Ganja & Hess

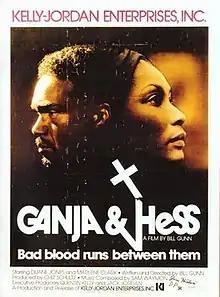
Film poster

Ganja & Hess is a 1973 American black horror film written and directed by Bill Gunn and starring Marlene Clark and Duane Jones. The film follows the exploits of anthropologist Dr. Hess Green (Jones), who becomes a vampire after his intelligent but unstable assistant (Gunn) stabs him with an ancient cursed dagger. Green falls in love with his assistant's widow, Ganja (Clark), who learns Green's dark secret.